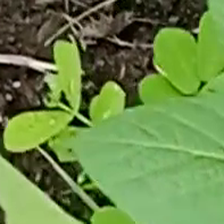
Weed species: Graceful_Sandmart_(Euphorbia hypericifolia)